Umberto Vergine

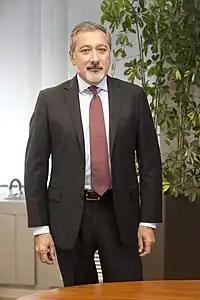

Umberto Vergine is an Italian businessman. He was appointed CEO of Saipem on 5 December 2012, a position which he held until 2015.